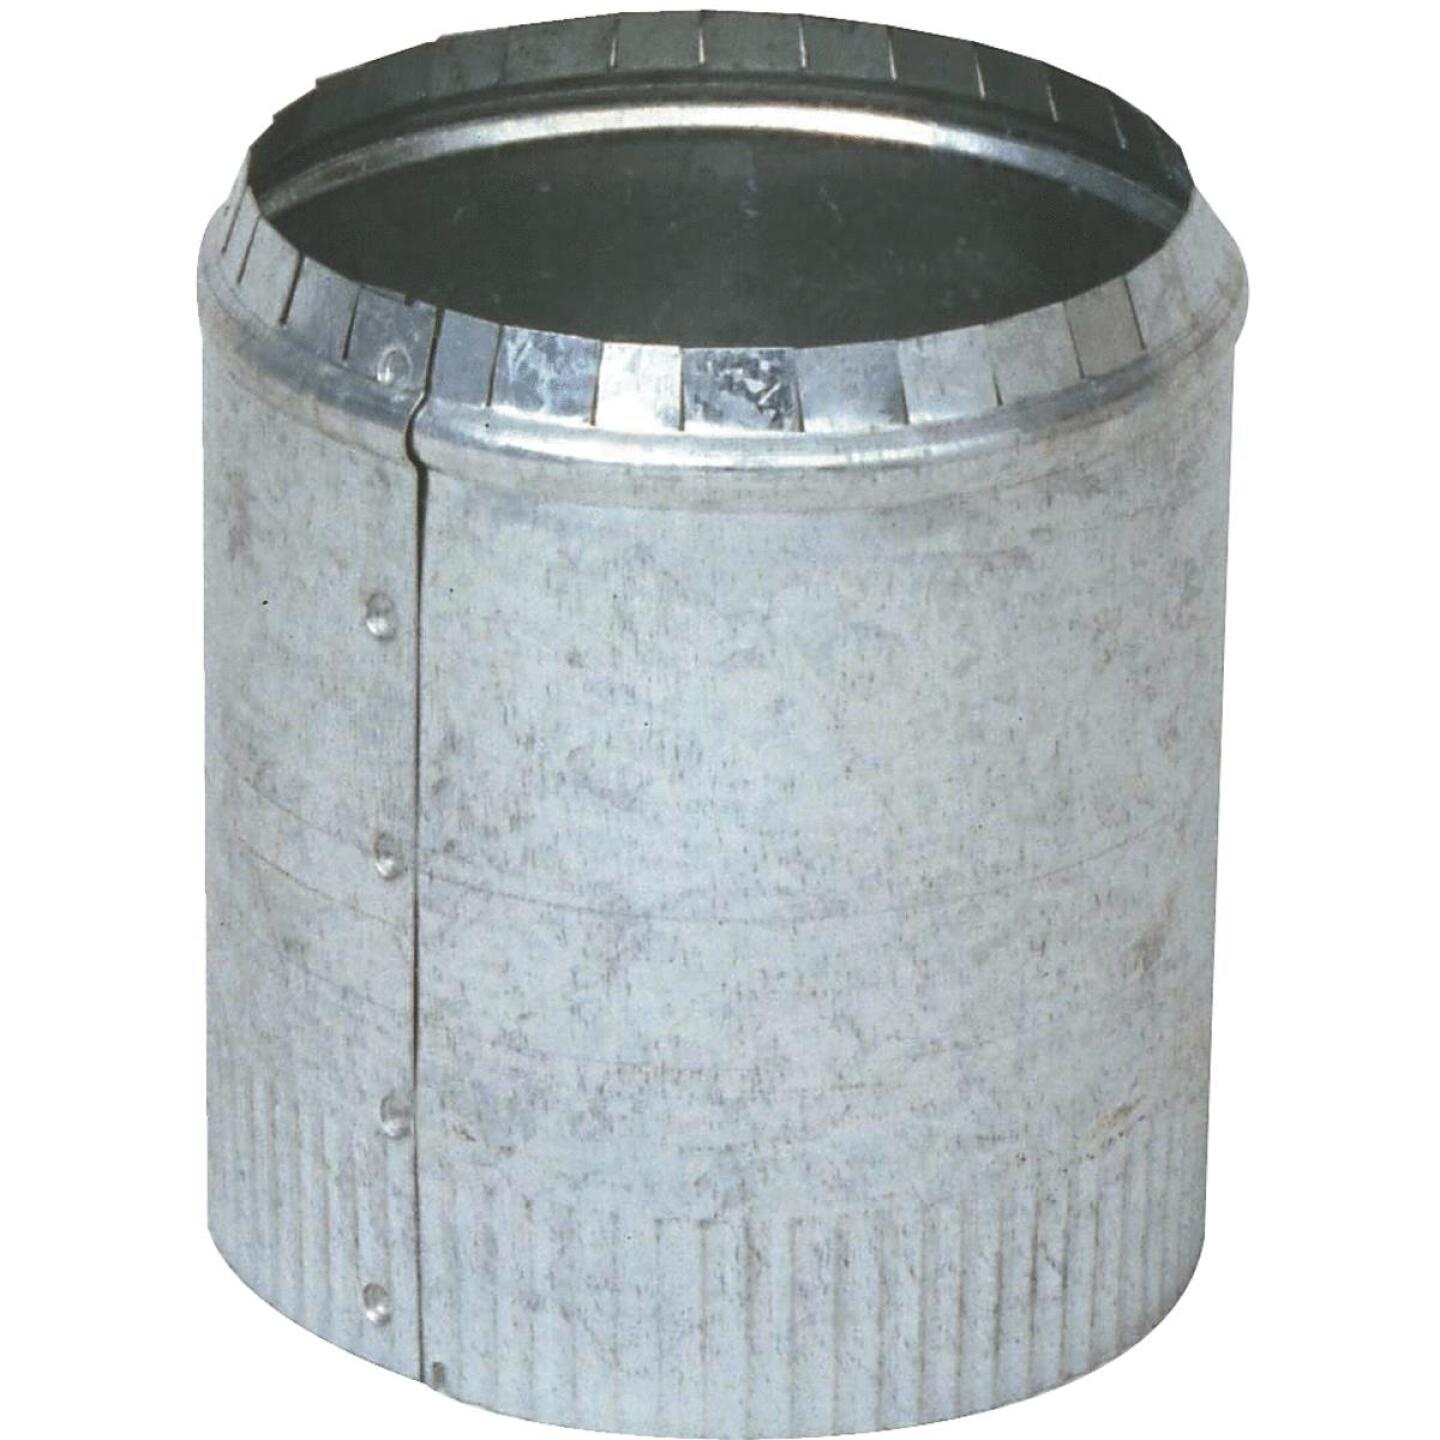
Imperial 8 In. 28 Ga. Galvanized Round Collar
Used for starting runs of flexible or rigid HVAC duct. Galvanized. Crimped.
Brand: Imperial
Category: Hardware > Heating, Ventilation & Air Conditioning > Air Ducts